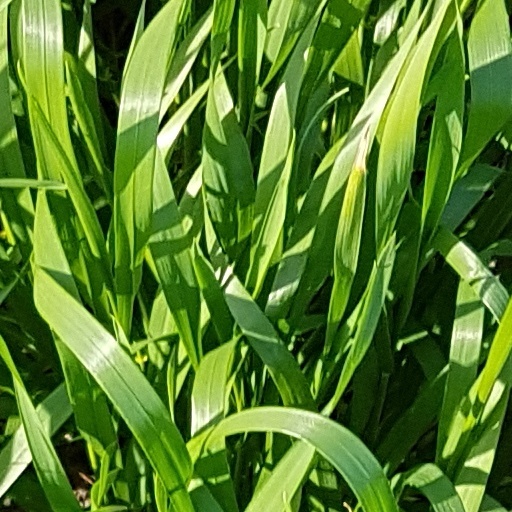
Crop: wheat